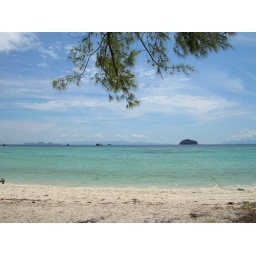
Southern coast of Ko Lipe. Beautiful beach and near the chao leh (sea gypsies) village.